Limerence

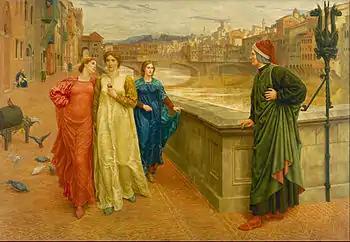
"Dante and Beatrice", by Henry Holiday, depicts Beatrice refusing to speak to Dante, an event which according to Dante left him so overcome with sorrow that he bitterly cried himself to sleep, "like a little child [...] after it has been beaten".

Dorothy Tennov gives several reasons for inventing a term for the state denoted by limerence (usually termed "being in love"). One principle reason is to resolve ambiguities with the word "love" being used both to refer to an act which is chosen, as well as to a state which is endured: